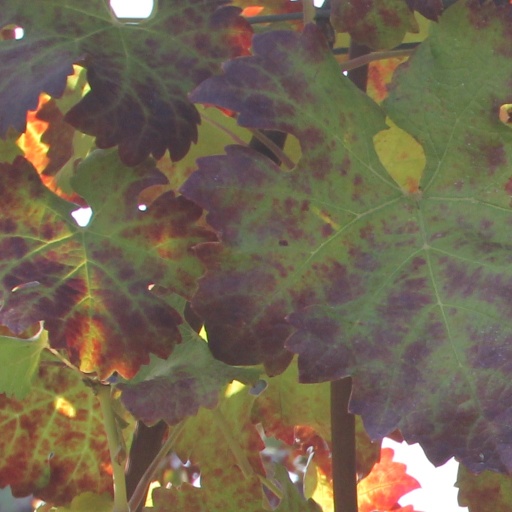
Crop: grape